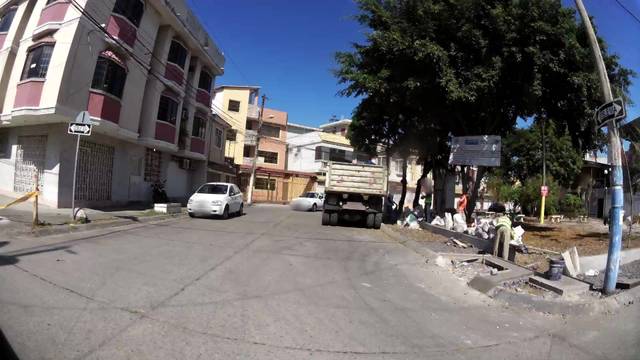
Region: Ecuador
Coordinates: -2.147, -79.904